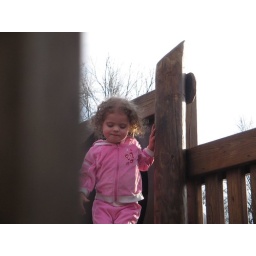
04-04-05 Katie playing in the wooden castle